Free Derry

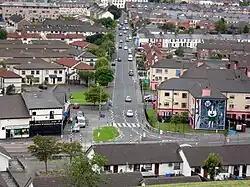
Westland Street, in the Bogside. The headquarters of the Derry Citizens Defence Association were at number 10.

The Derry Housing Action Committee (DHAC) was formed in March 1968 by members of the Derry Branch of the Northern Ireland Labour Party and the James Connolly Republican Club, including Eamonn McCann and Eamonn Melaugh. It disrupted a meeting of Londonderry Corporation in March 1968 and in May blocked traffic by placing a caravan that was home to a family of four in the middle of the Lecky Road in the Bogside and staging a sit-down protest at the opening of the second deck of the Craigavon Bridge. After the meeting of Londonderry Corporation was again disrupted in August, Eamonn Melaugh telephoned the Northern Ireland Civil Rights Association (NICRA) and invited them to hold a march in Derry. The date chosen was 5 October 1968, an ad hoc committee was formed (although in reality most of the organising was done by McCann and Melaugh) and the route was to take the marchers inside the city walls, where nationalists were traditionally not permitted to march. The Minister of Home Affairs, William Craig, made an order on 3 October prohibiting the march on the grounds that the Apprentice Boys of Derry were intending to hold a march on the same day. In the words of Martin Melaugh of CAIN "this particular tactic...provided the excuse needed to ban the march." When the marchers attempted to defy the ban on 5 October they were stopped by a Royal Ulster Constabulary (RUC) cordon. The police drew their batons and struck marchers, including Stormont MP Eddie McAteer and Westminster MP Gerry Fitt. Subsequently, the police "broke ranks and used their batons indiscriminately on people in Duke Street". Marchers trying to escape met another party of police and "these police also used their batons indiscriminately." Water cannons were also used. The police action caused outrage in the nationalist area of Derry, and at a meeting four days later the Derry Citizens' Action Committee (DCAC) was formed, with John Hume as chairman and Ivan Cooper as vice-chairman.